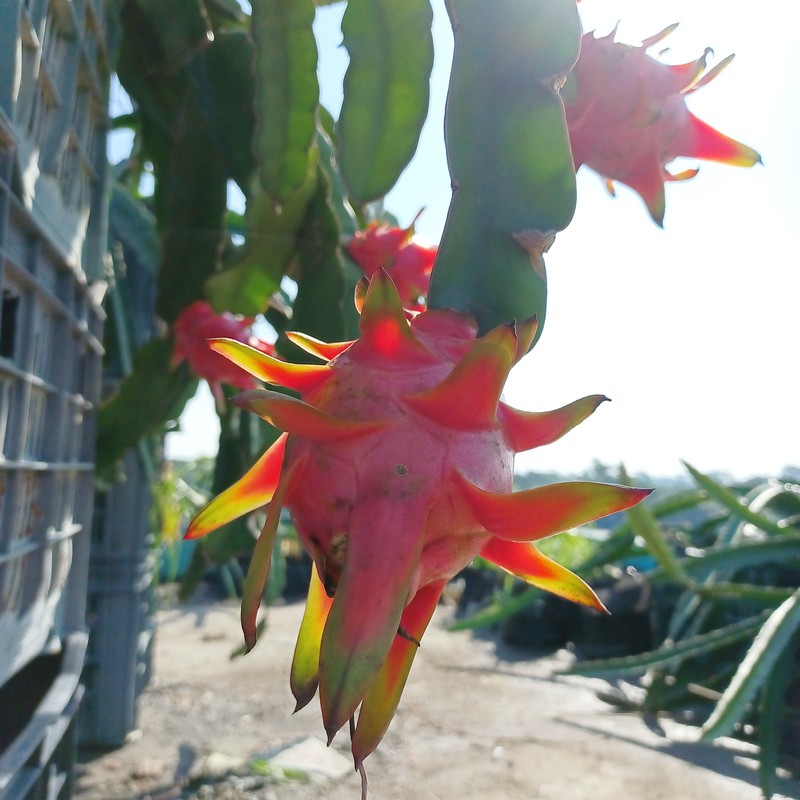
Label: Fresh Dragon Fruit